Marysville, Kansas

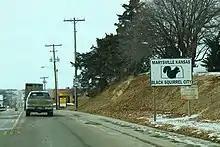
Black Squirrel City sign (2014)

The community is served by Marysville USD 364 public school district.